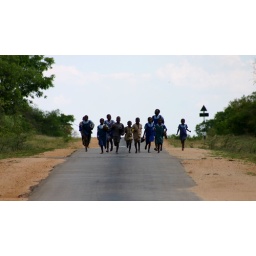
The kids saw our truck stopped in the road and started running....